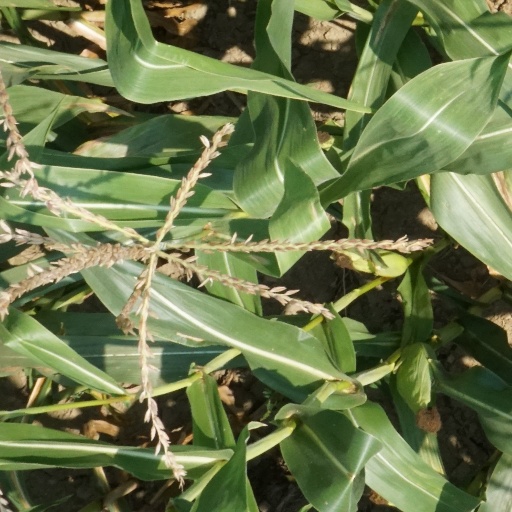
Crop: maize; corn